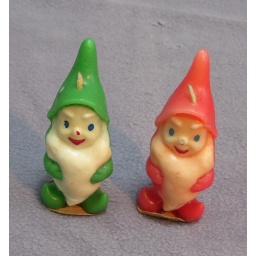
elves in red and green